Massey Ferguson

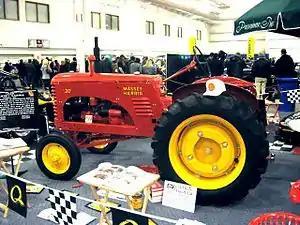
A standard-tread 1948 Massey-Harris Model 20

In 1953, Massey-Harris merged with the Ferguson Company to become Massey-Harris-Ferguson, before shortening it to Massey Ferguson in 1958. They tried to consolidate the two dealer networks and product lines. Its television and radio advertising featured an upbeat jingle with a male chorus singing, "He's a get-up-early, keep-'em-rollin, Massey-Ferguson kind of a man." Nevertheless, the company soon began to decline financially after facing increasing international competition in the 1960s, when the firm began to struggle.